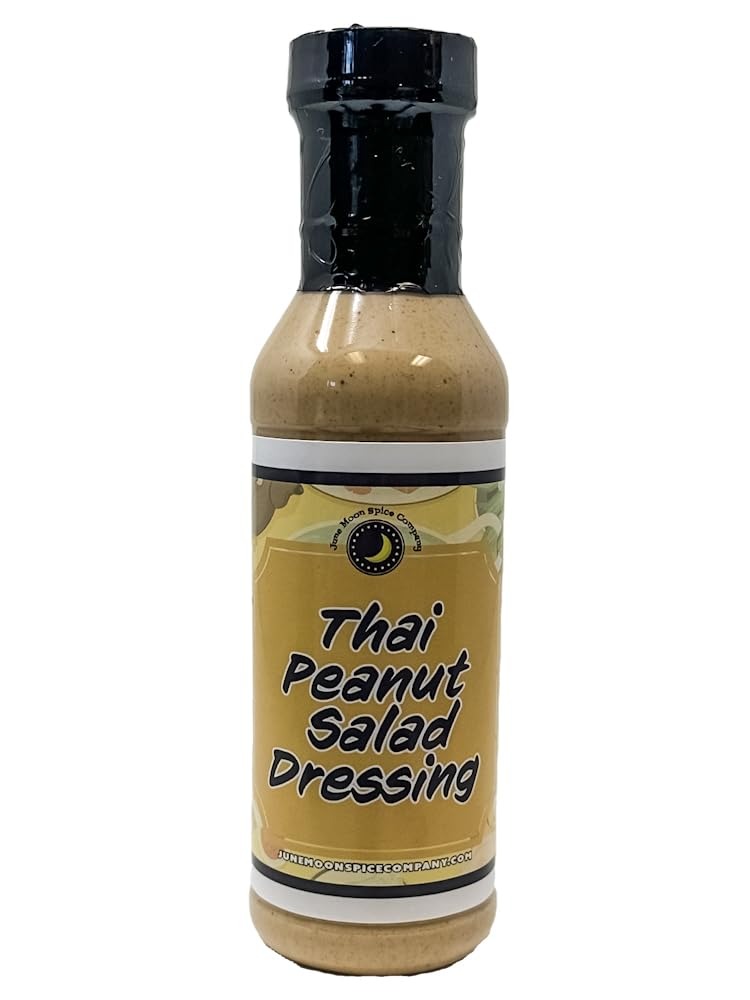
Item Name: Premium | THAI PEANUT Salad Dressing | Low Saturated Fat | Low Cholesterol | Crafted in Small Batches with Farm Fresh Herbs for Premium Flavor and Zest
Bullet Point 1: Introducing our Thai Peanut Salad Dressing – a mouthwatering fusion of flavors that brings the exotic tastes of Thailand to your salad bowl. Crafted with a perfect balance of savory, sweet, and nutty notes, our dressing is a culinary adventure that transforms your greens into a delectable masterpiece.
Bullet Point 2: 🥜 Exotic Thai Flair: Immerse yourself in the vibrant and exotic flavors of Thailand with our Thai Peanut Salad Dressing. The rich and nutty undertones, combined with a harmonious blend of Thai-inspired spices, create a dressing that tantalizes the taste buds with every bite.
Bullet Point 3: 🌿 Perfect Harmony of Flavors: Experience the perfect balance of savory and sweet, with a hint of umami. Our dressing captures the essence of Thai cuisine, bringing together ingredients like peanuts, sesame oil, and soy sauce to create a symphony of flavors that elevates your salads to a whole new level.
Bullet Point 4: 🥗 Versatile Culinary Wonder: Unleash your culinary creativity with our Thai Peanut Salad Dressing. Beyond salads, it's a versatile companion for marinating grilled chicken, drizzling over noodle dishes, or as a flavorful dip for spring rolls. Transform your kitchen into a Thai-inspired haven with this all-in-one dressing.
Bullet Point 5: 👩‍🍳 Restaurant-Quality at Home: Bring the taste of your favorite Thai restaurant to your home kitchen. Our dressing is crafted with the highest quality ingredients, ensuring a restaurant-quality experience every time you use it. Impress your guests or treat yourself to an authentic culinary adventure.
Bullet Point 6: 🌍 Global Flavor Exploration: Embark on a journey of global flavors with our Thai Peanut Salad Dressing. Inspired by the diverse and delicious tastes of Thailand, it's a culinary passport that allows you to explore new dimensions of taste without leaving your kitchen.
Bullet Point 7: 💡 Convenient Enjoyment: Elevate your meals with ease. Our convenient bottle and easy-pour spout make it simple to add a burst of Thai-inspired flavor to your salads and dishes. Shake, pour, and savor the culinary adventure.
Bullet Point 8: Experience the allure of Thai cuisine with our Thai Peanut Salad Dressing. Order now and add a touch of exotic sophistication to your everyday meals. Elevate your salads and beyond with the irresistible taste of Thailand!
Bullet Point 9: TASTE the PREMIUM difference! A double FRESHNESS seal is applied to FRESH immediately after blending to lock in maximum flavor and zest.
Bullet Point 10: Buy today and enjoy! The 12 fl. oz. BPA free sturdy bottle comes with a reusable flavor lock screw top.
Product Description: Introducing our Thai Peanut Salad Dressing – a mouthwatering fusion of flavors that brings the exotic tastes of Thailand to your salad bowl. Crafted with a perfect balance of savory, sweet, and nutty notes, our dressing is a culinary adventure that transforms your greens into a delectable masterpiece.
Value: 12.0
Unit: Fl Oz

Price: 13.88